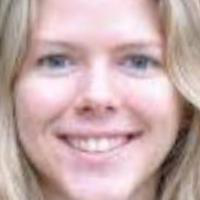
Age group: age 21-30